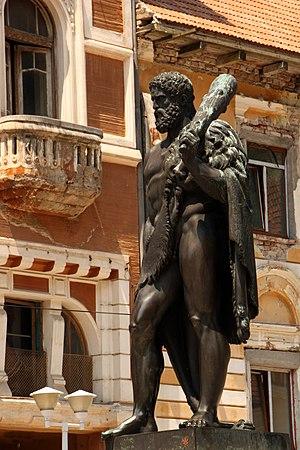
Băile Herculane est une ville du județ de Caraș-Severin, Roumanie. Elle est connue pour sa station thermale.